Forbury Gardens

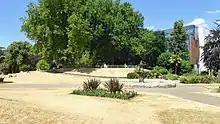
Forbury Hill, used as a gun emplacement in the civil war

Reading Abbey was founded in 1121, by Henry I, and for the next four centuries it dominated the town, becoming one of the most influential establishments in England. Like other such monasteries, Reading had a "forbury", or 'borough in front', an area of open land which provided a meeting place between the Abbey and the town. The Forbury in Reading was part of the outer court of the Abbey, and provided a market place as well as a meeting place.